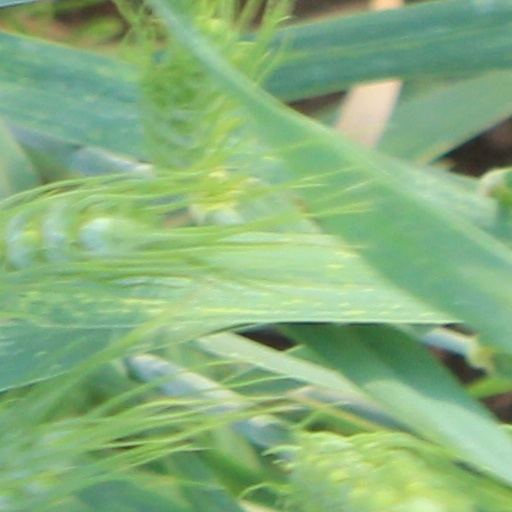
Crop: wheat